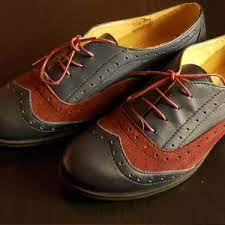
Label: Brogue